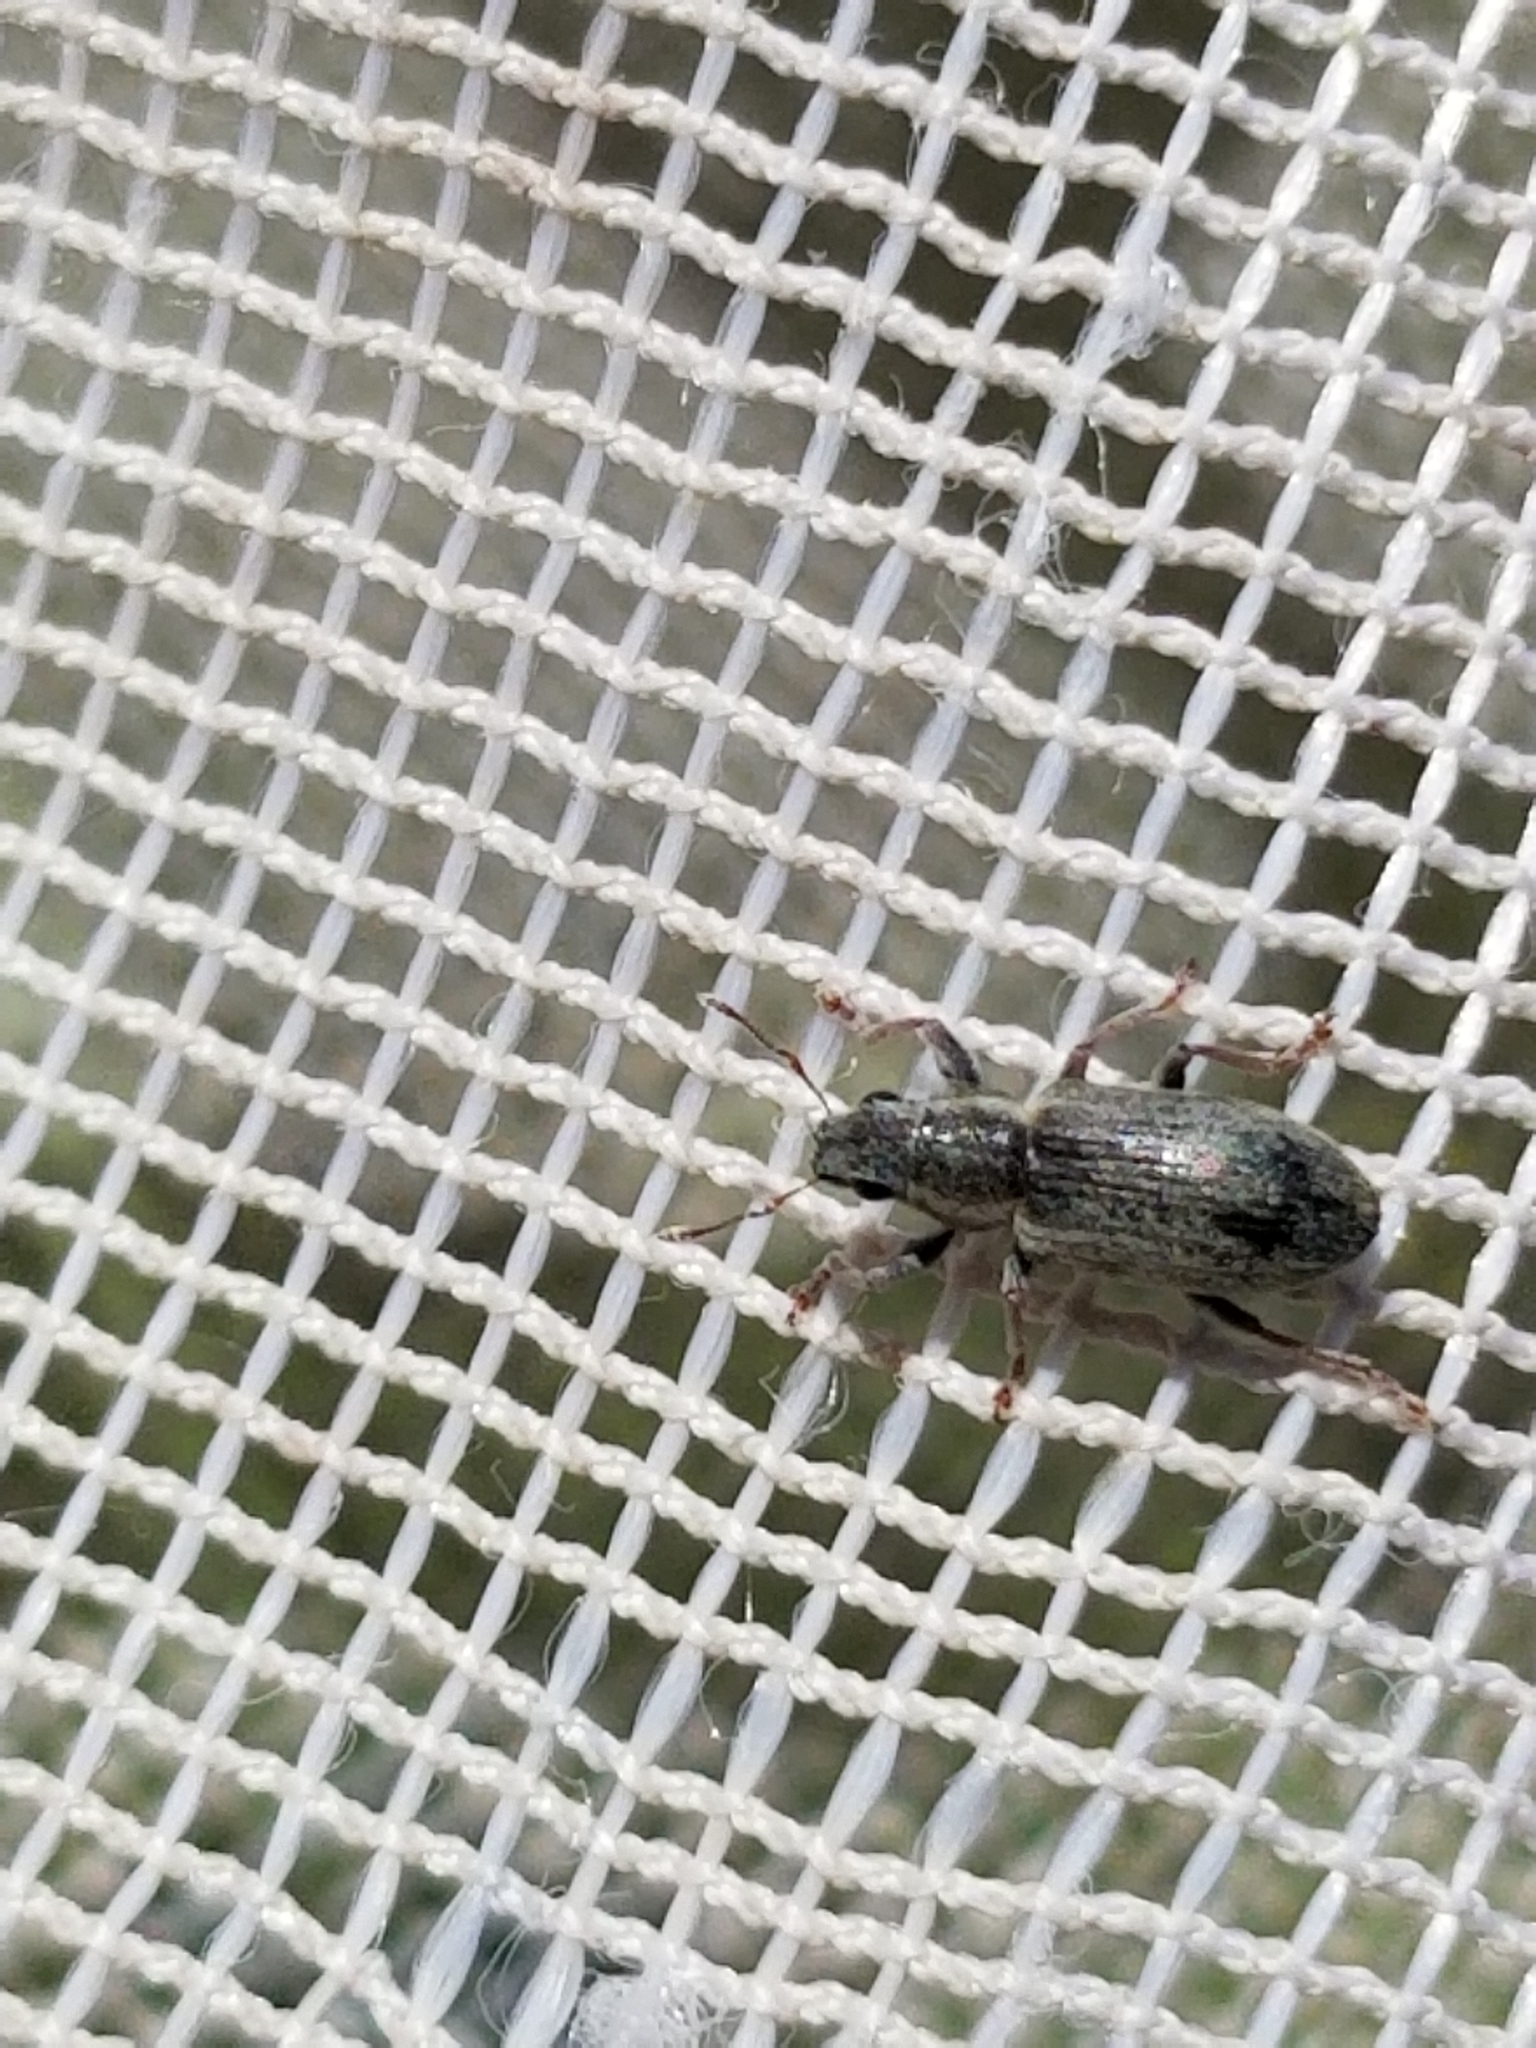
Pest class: pea_leaf_weevil